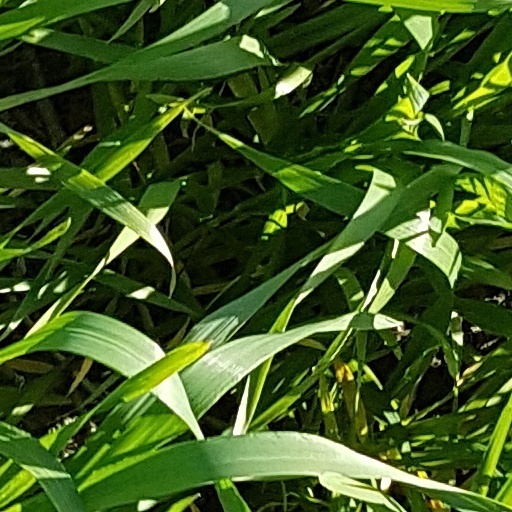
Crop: wheat